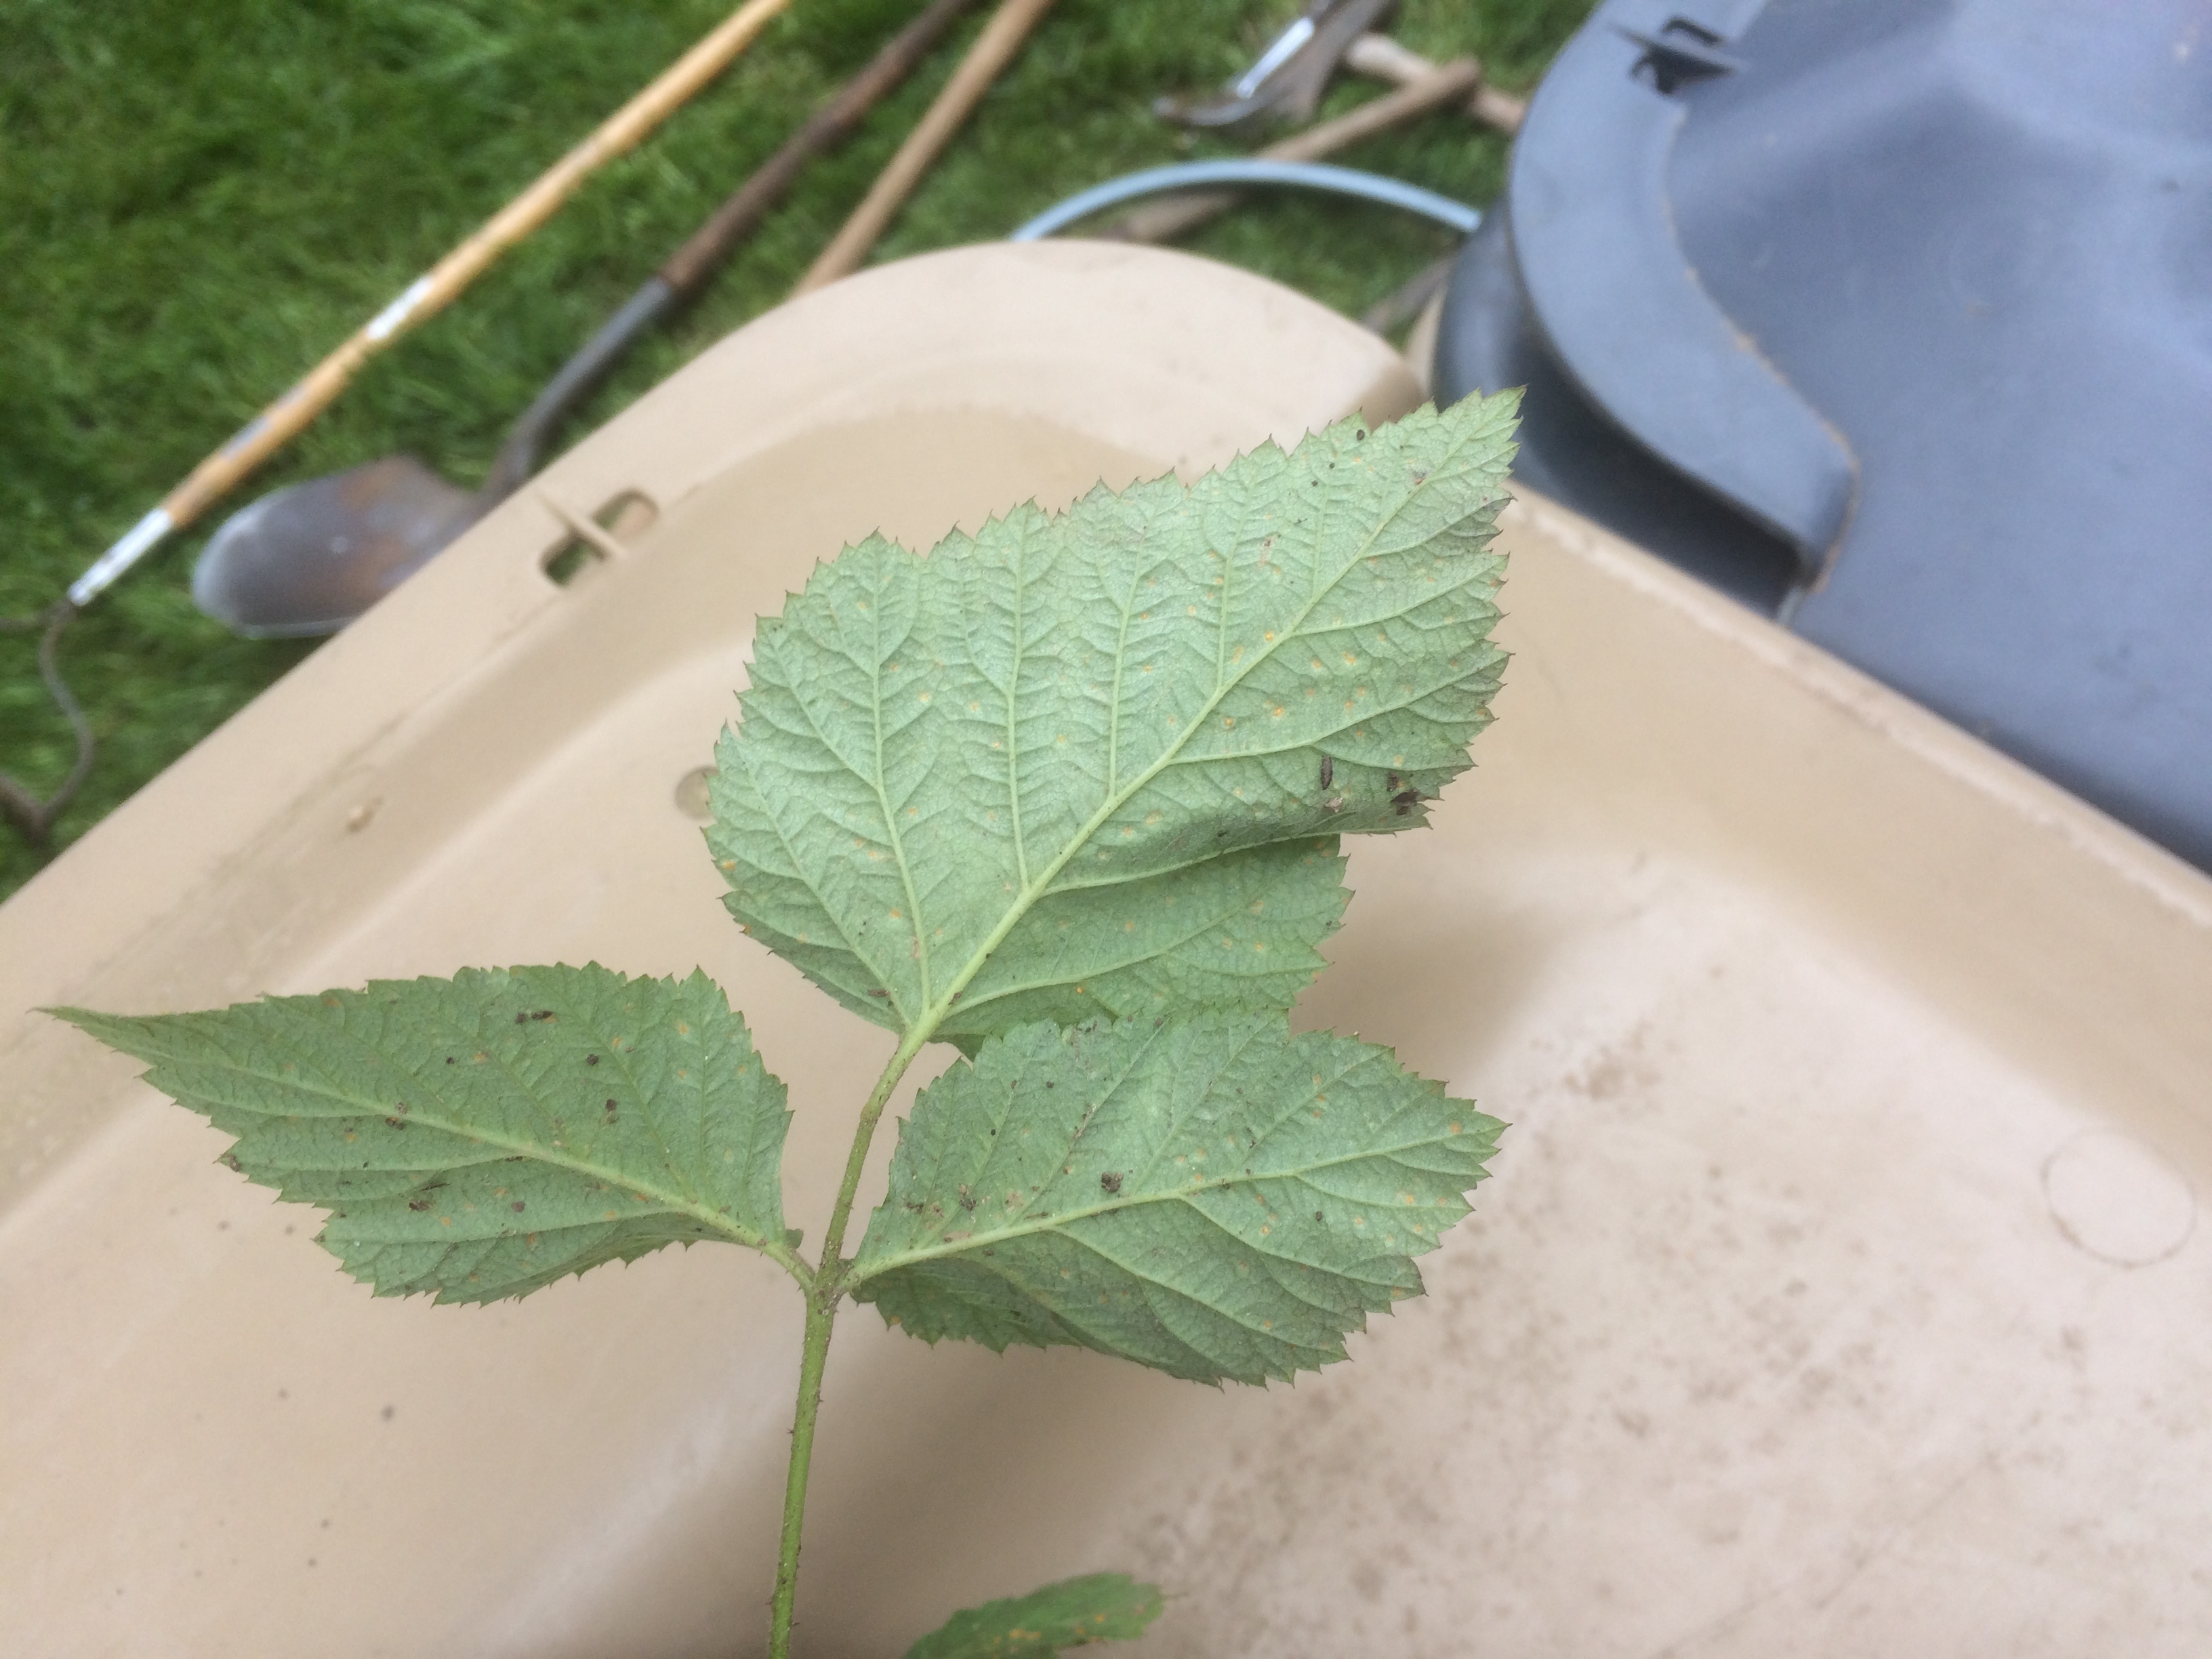
Labels: Raspberry leaf, Raspberry leaf, Raspberry leaf